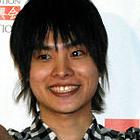
Age: 25